US military intervention in Niger

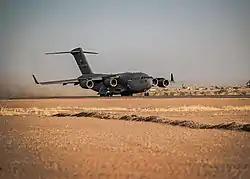
A U.S. Air Force C-17 Globemaster III taking off from the Air Base 201

On December 6, 2017 two months after the October ambush a joint force of American Green Berets and Nigerien soldiers were attacked by Islamic State – West Africa Province militants in the Chad Lake basin Region. During the firefight 11 militants died including two wearing suicide vests, one weapons cache was also destroyed during the operation. No American or Nigerien soldiers were killed or wounded.